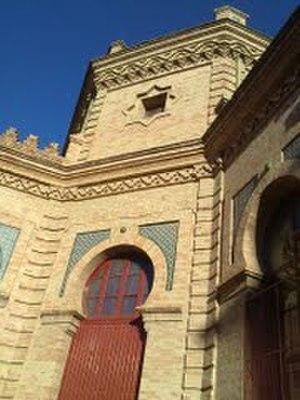
L'Ancien Matadero de Séville a été bâti en 1916. Il est de style néo-mudéjar avec ses briques et azulejos, il s'agit d'un bâtiment typique de l'architecture régionaliste sévillane. Il est actuellement utilisé aussi bien comme Conservatoire de Musique que comme Institut de Baccalauréat.